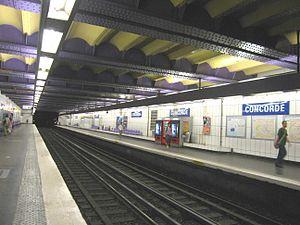
Concorde est une station des lignes 1, 8 et 12 du métro de Paris, située à la limite des 1ᵉʳ et 8ᵉ arrondissements de Paris.